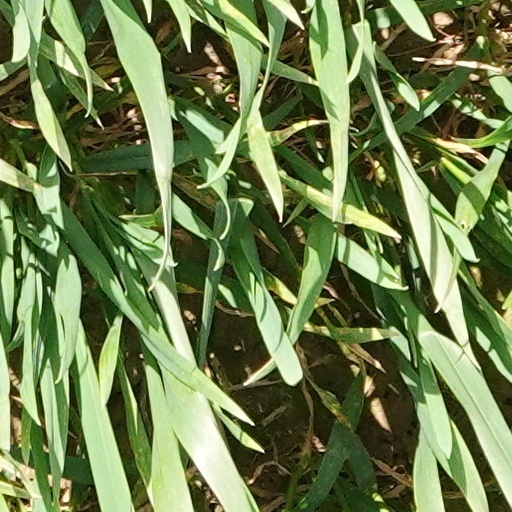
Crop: wheat